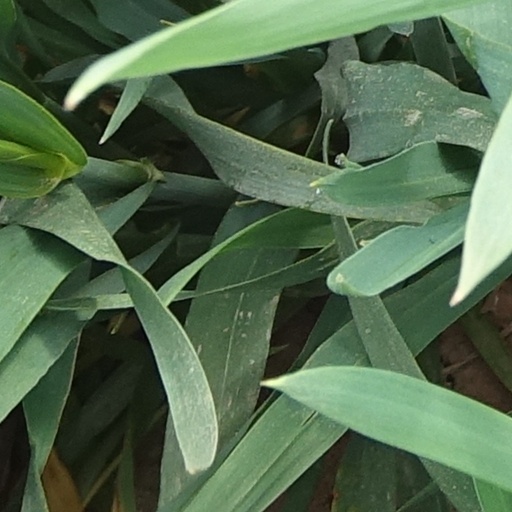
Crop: wheat